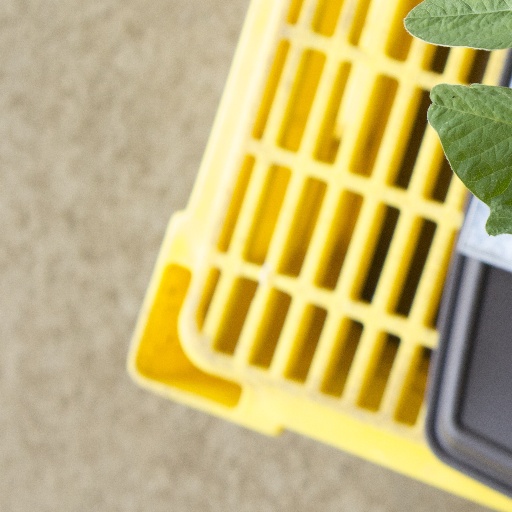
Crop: soybean